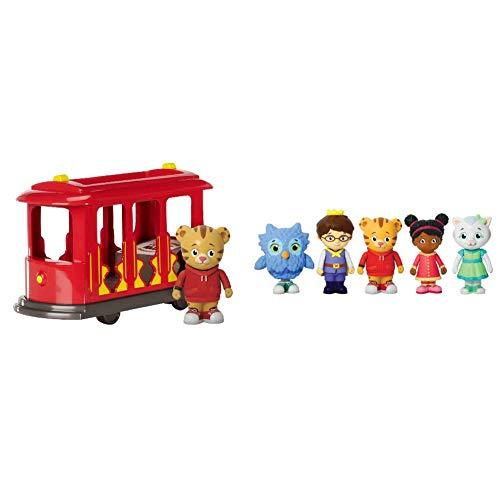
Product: Daniel Tiger's Neighborhood Trolley with Daniel Tiger Figure & Friends Figures Set
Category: Toys & Games | Toy Figures & Playsets | Action Figures
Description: Includes one Daniel Tiger figure, with room for all of his friends Friends sold separately.
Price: $29.99
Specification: ShippingInformation:Viewshippingratesandpolicies|ASIN:B081S3GRNV|Manufacturerrecommendedage:3monthsandup